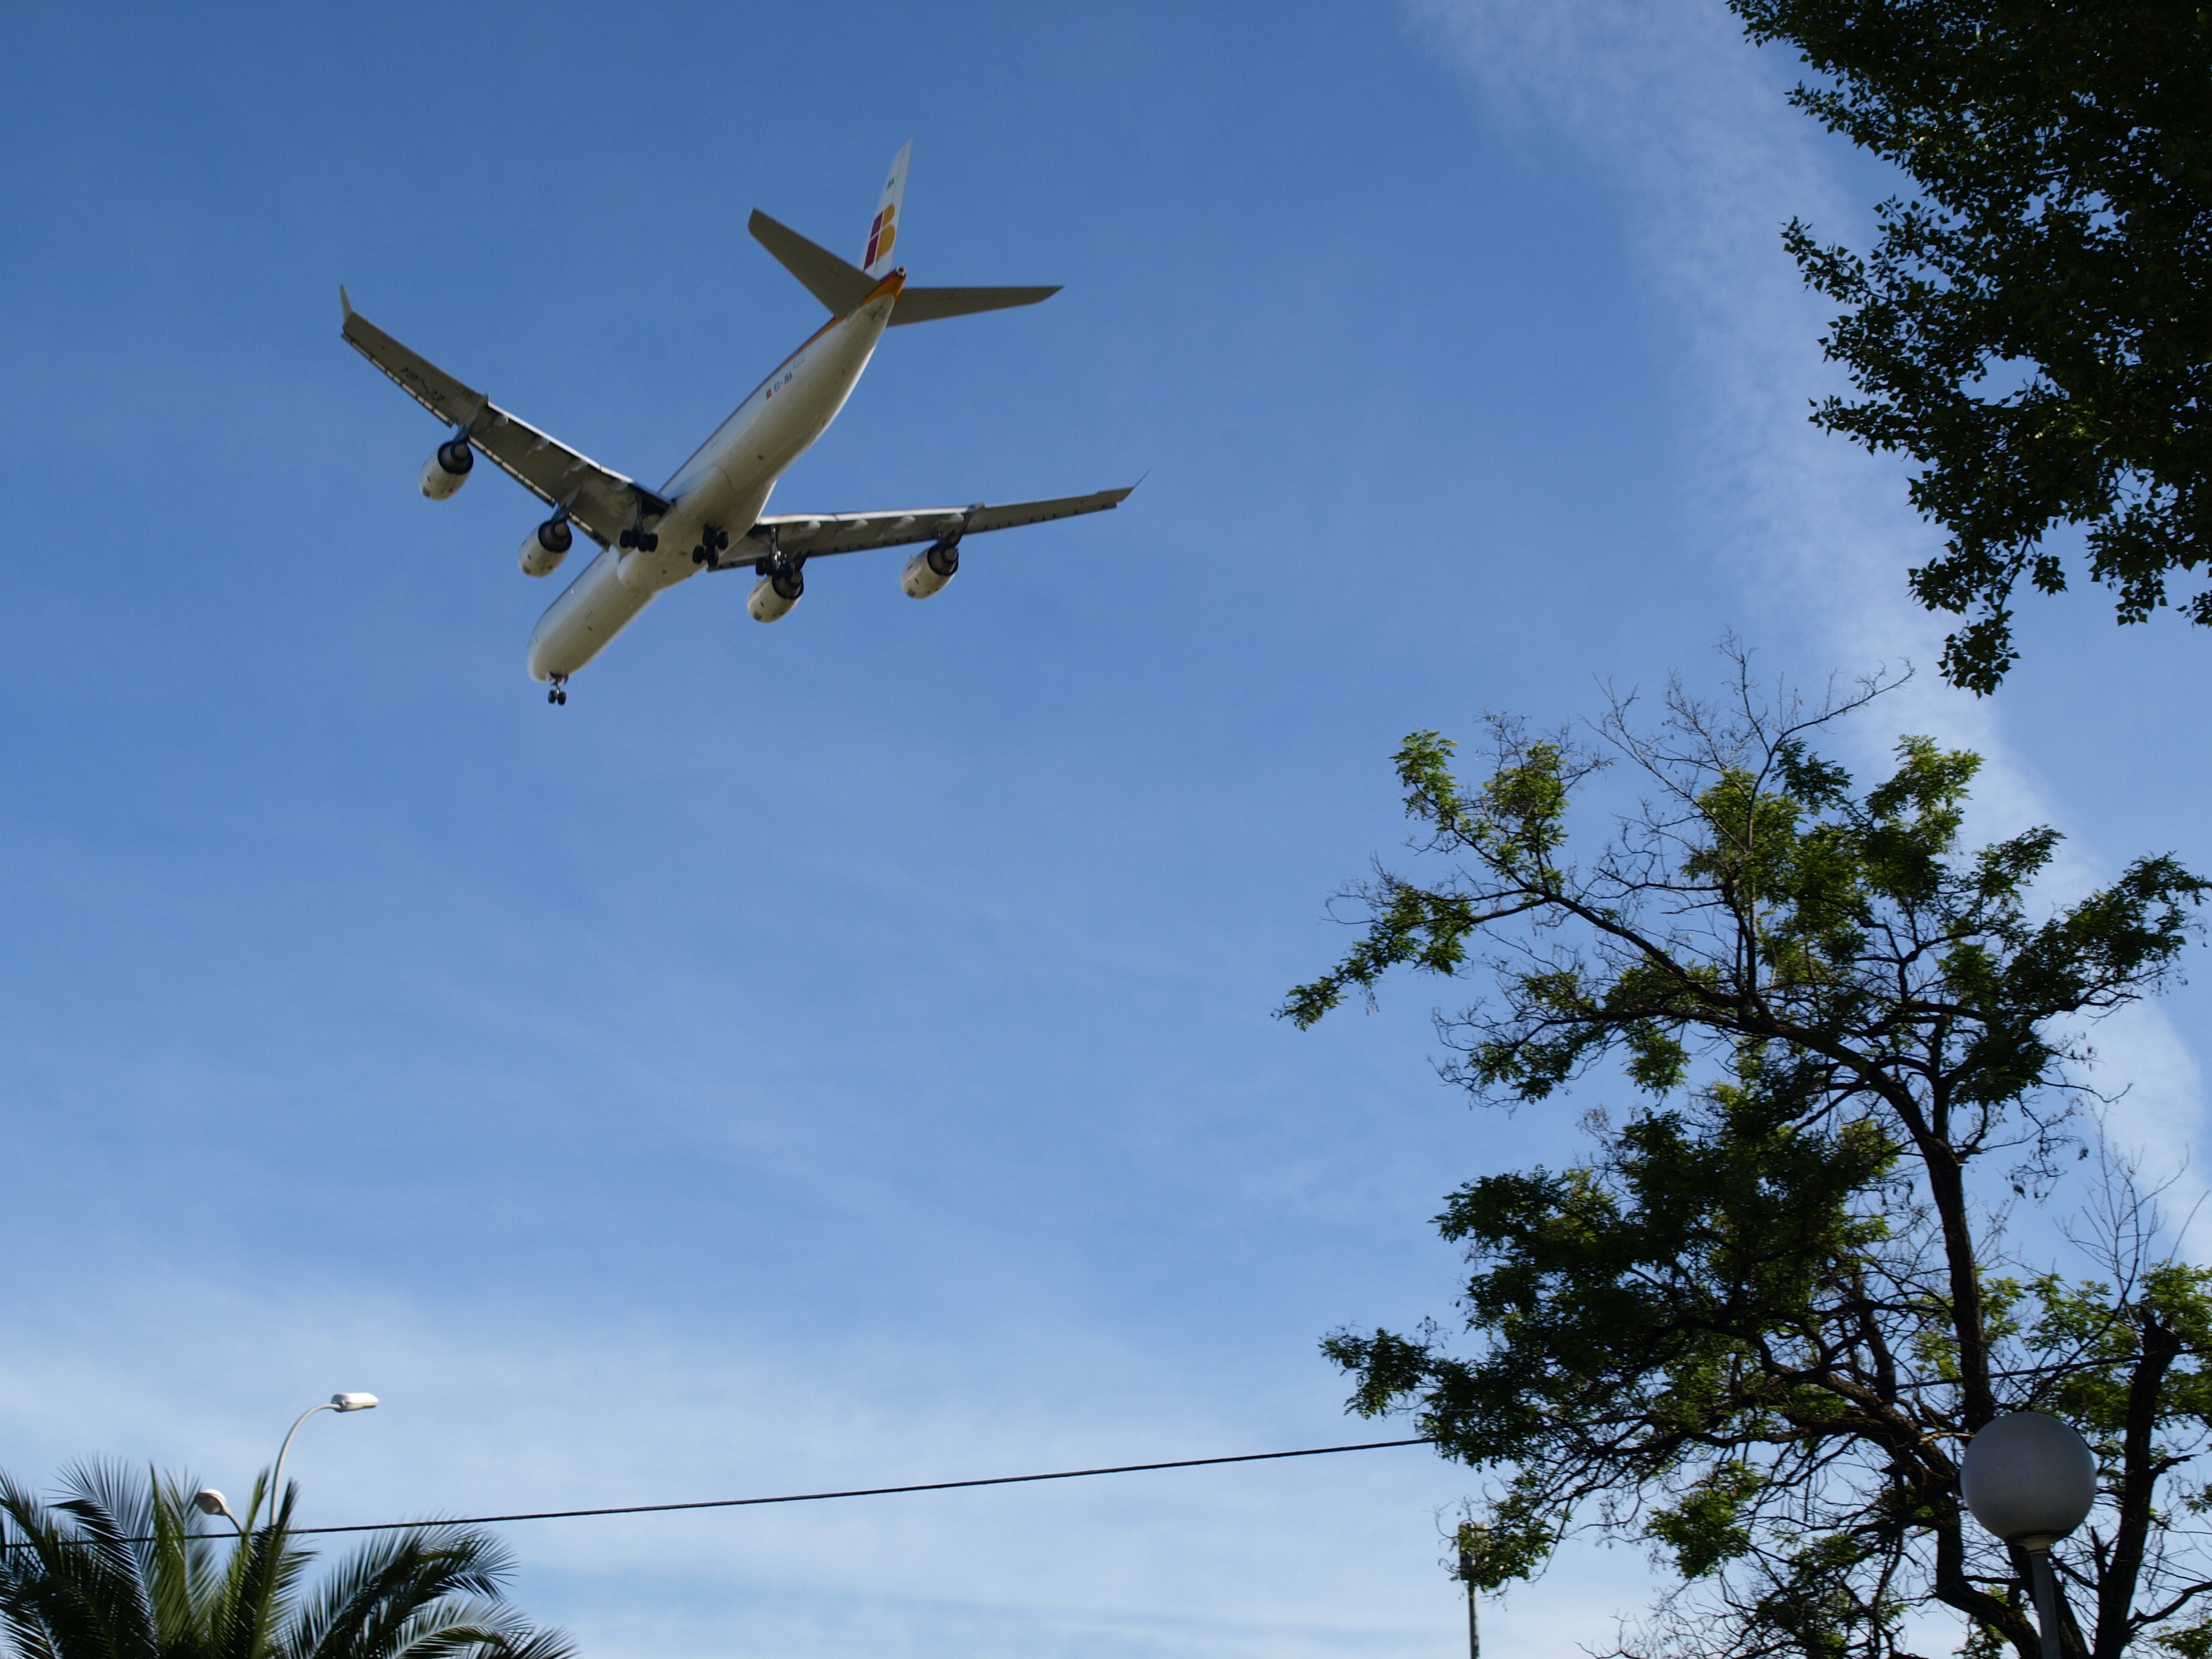
tree, cloud, plant, sky, airplane, plane, aircraft, aviation, flight, air travel, atmosphere of earth